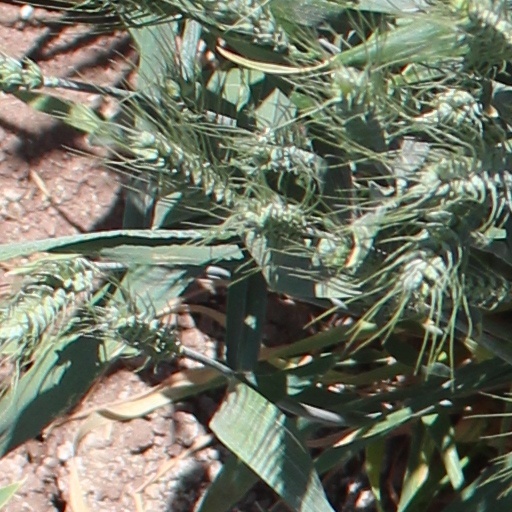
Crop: wheat